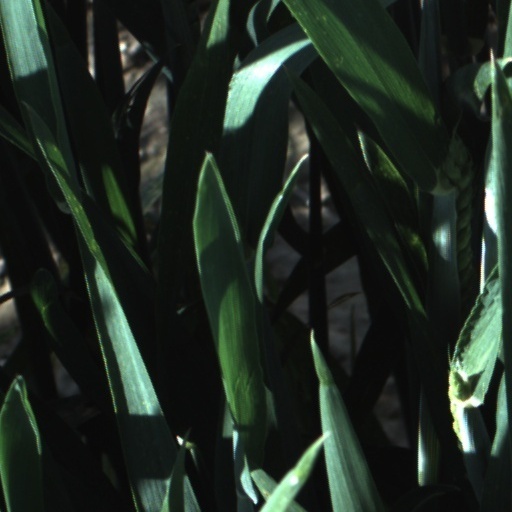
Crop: wheat